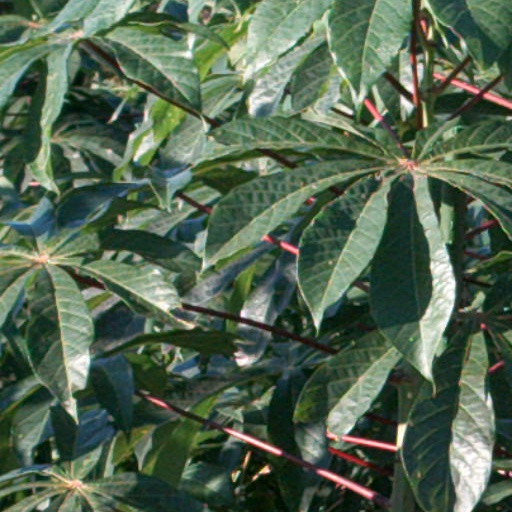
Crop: cassava